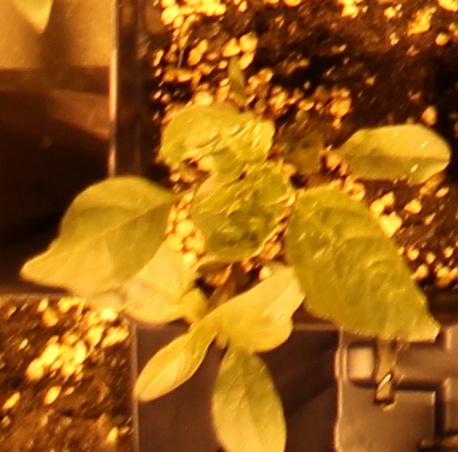
Label: Waterhemp